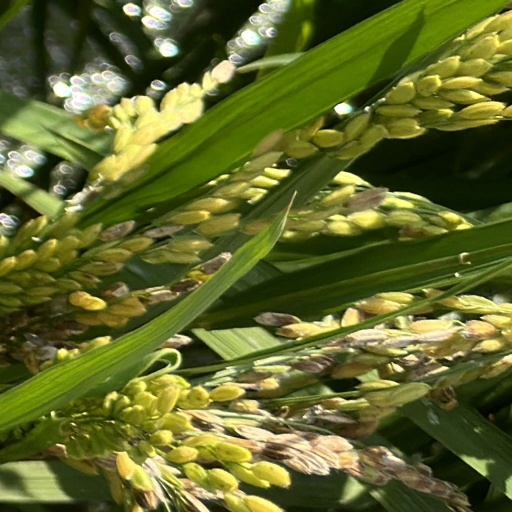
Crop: rice